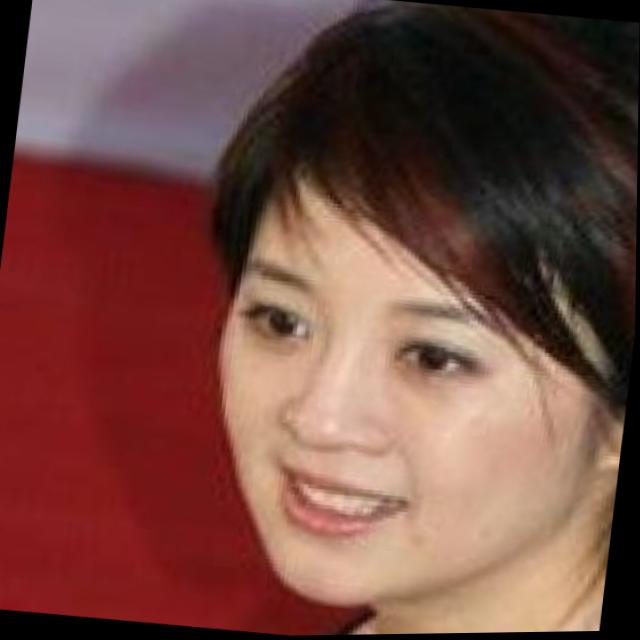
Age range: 21-44